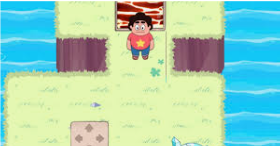
Portrait style: Cartoon Portrait